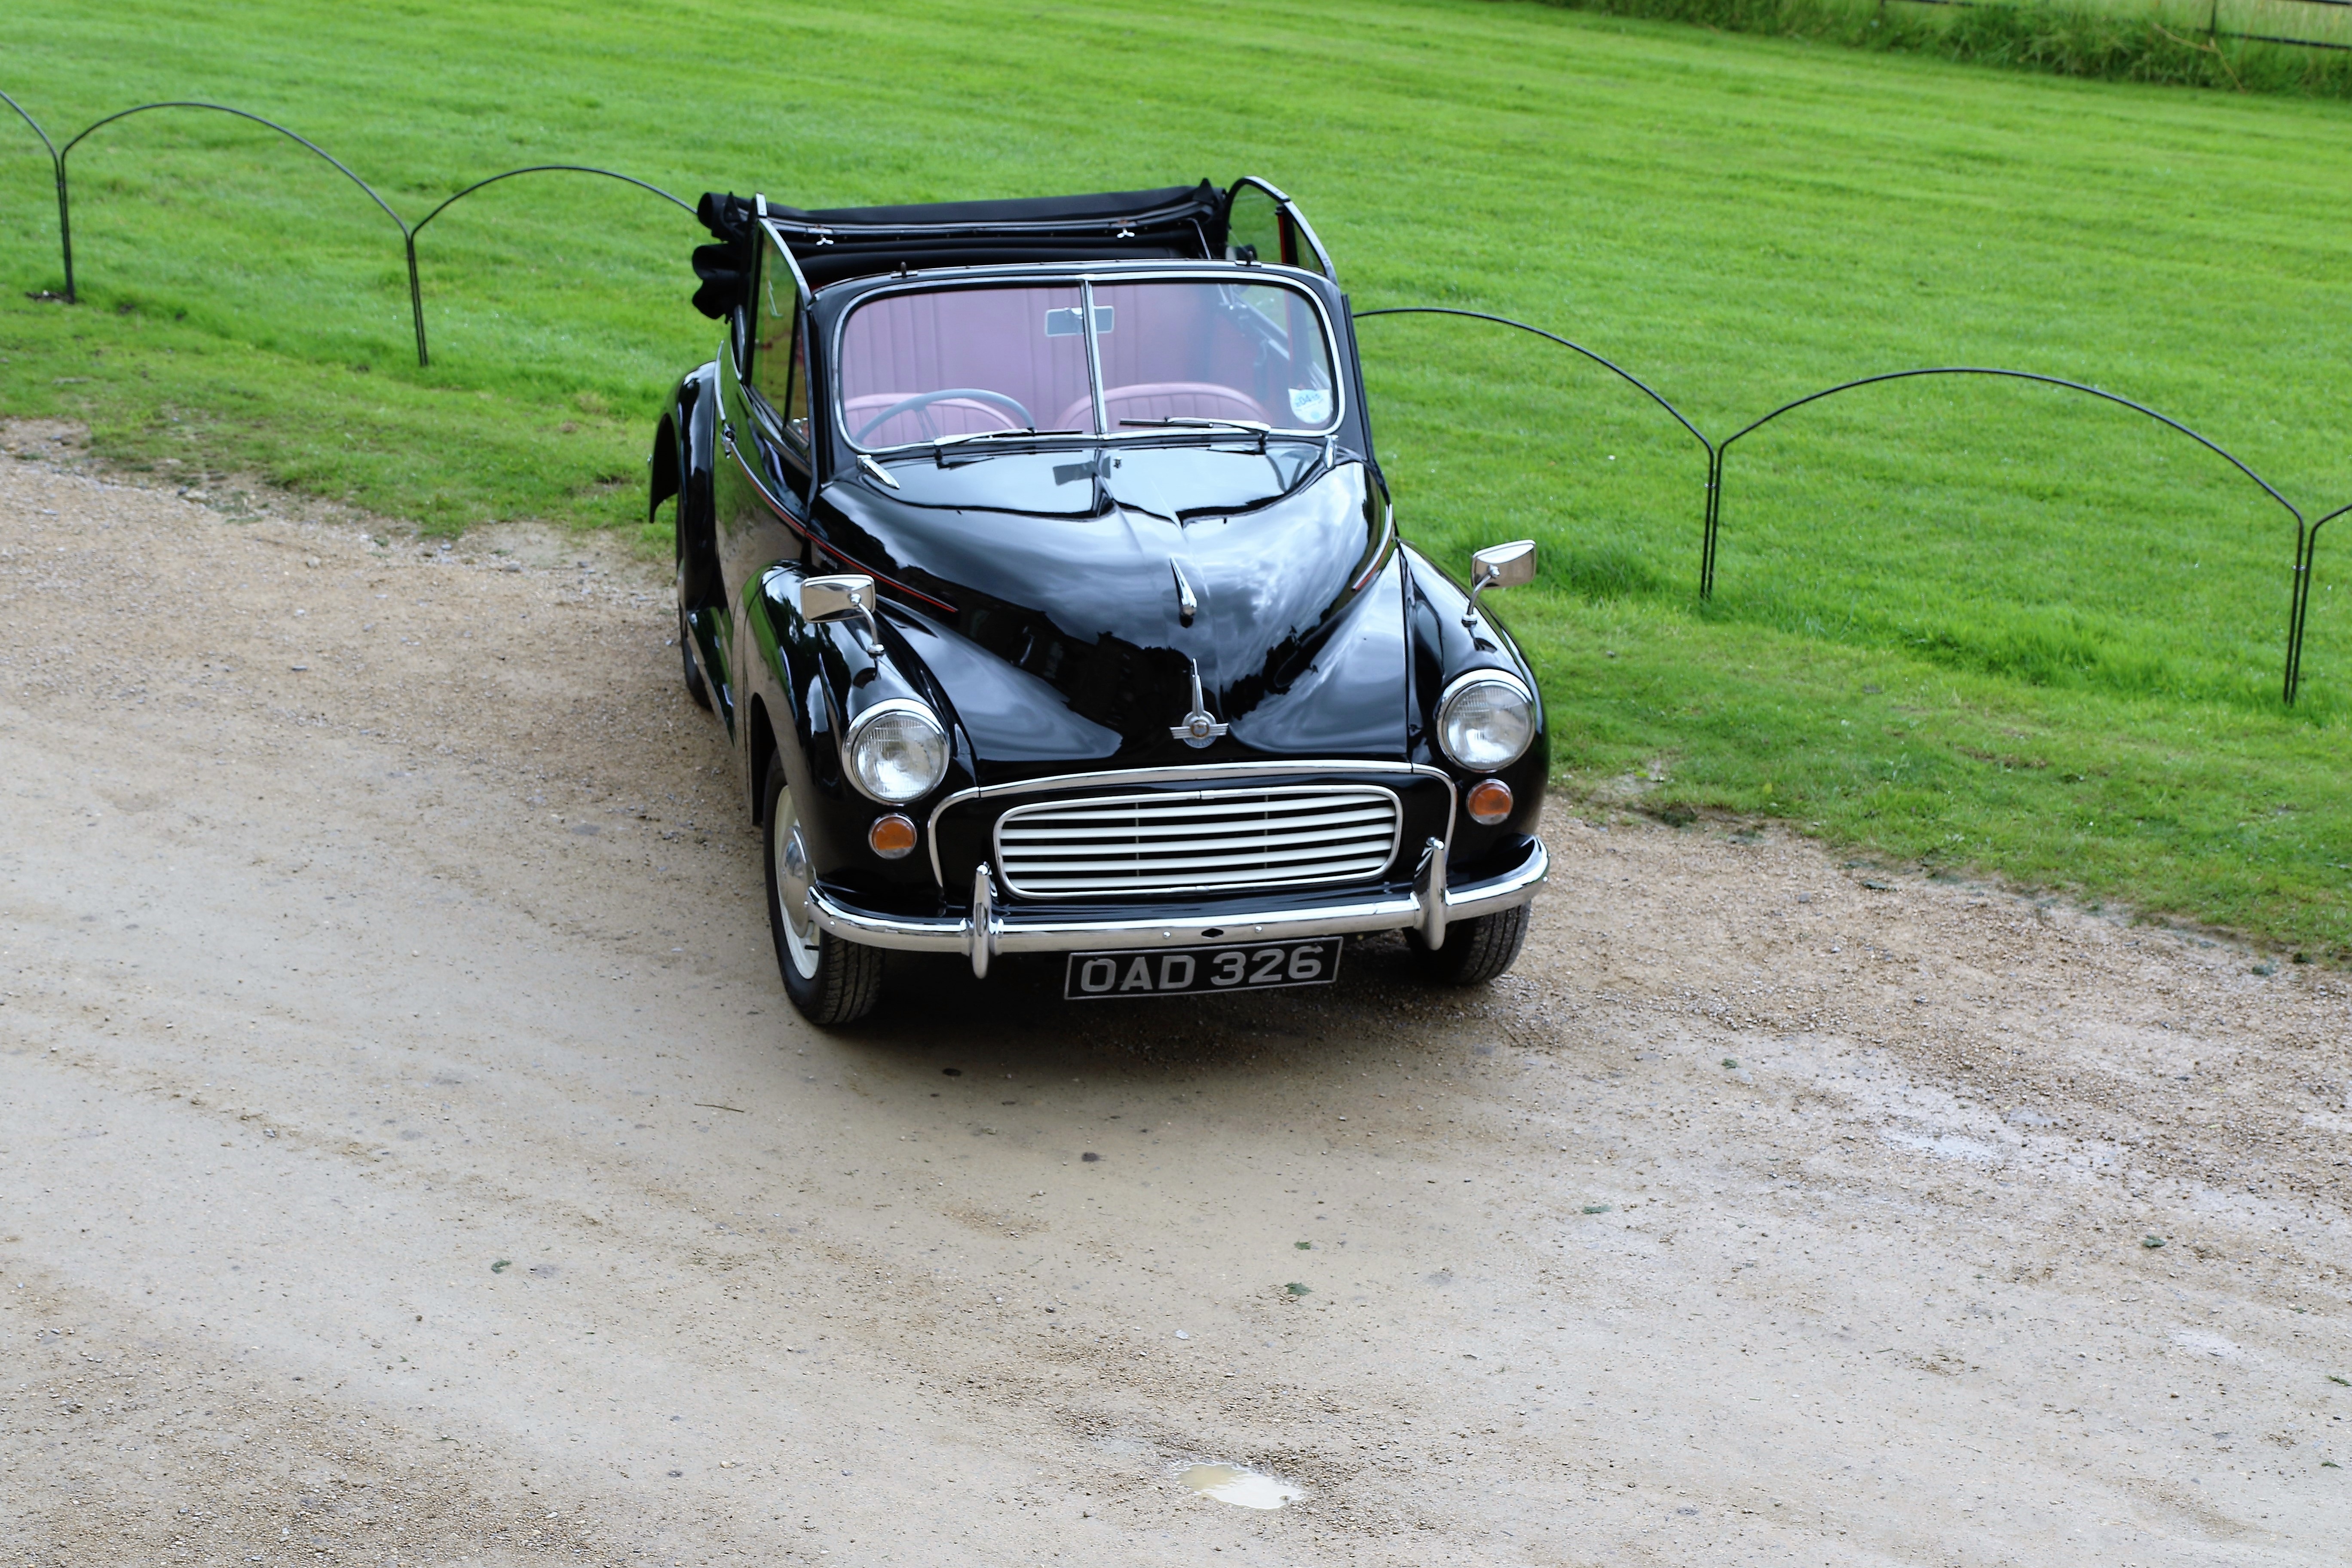
car, vintage, travel, transport, vehicle, old car, classic car, motor vehicle, vintage car, bumper, race car, uk, england, sedan, famous, english, classic, convertible, morris, minor, antique car, morris minor, land vehicle, automobile make, automotive exterior, automotive design, subcompact car